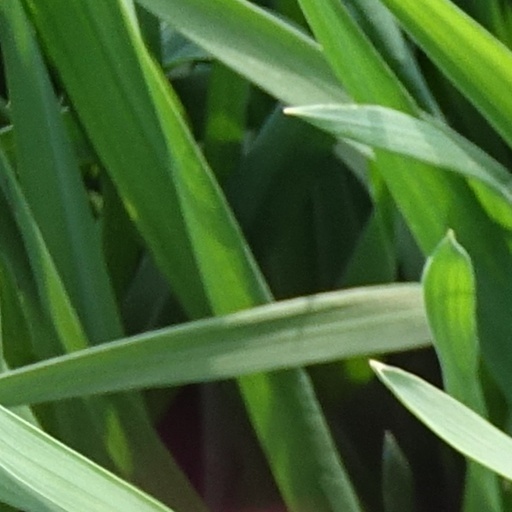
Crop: wheat